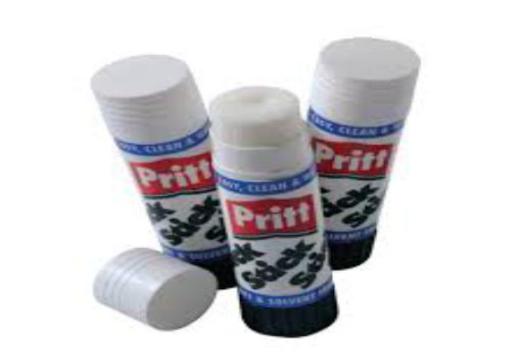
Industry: Necessities